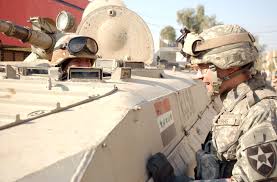
Label: BMP-1